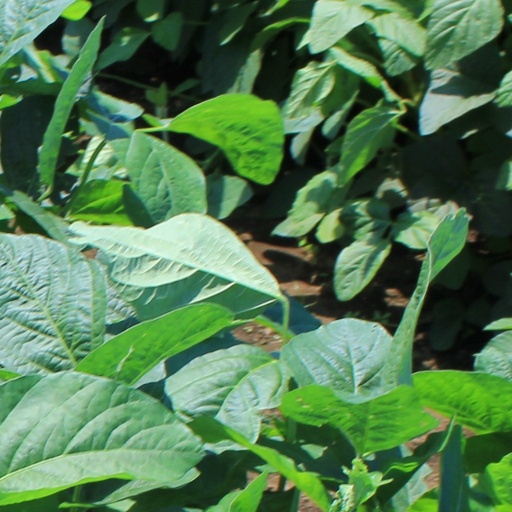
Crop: soybean